Brunswick stew

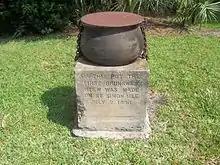
The original Brunswick Stewpot in front of the Farmers Market pavilion in Brunswick, Georgia

The stew's specific origin is unknown. Brunswick County, Virginia, and the city of Brunswick, Georgia, both named after the German Duchy of Brunswick-Lüneburg, then home to the House of Hanover, which also held the British Crown, claim to have created it.